History of Mexico City

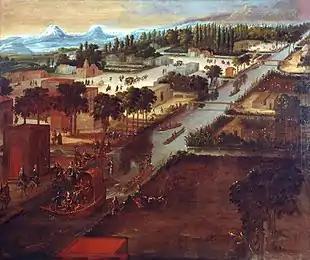
The viceroy's walk in the Canal de la Viga, by Pedro Villegas in 1706. Museo Soumaya. This is the oldest known representation of the Canal de la Viga and the chinampas.

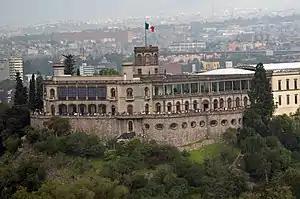
Chapultepec Castle, built between 1783 and 1864. Built during the Viceroyalty as a summer house-castle for the Viceroy, it was also the official residence of Emperor Maximilian I of Mexico (1864-1867) and the country's presidents between 1884 and 1935.

With Tenochtitlan in ruins, the victorious Cortés first settled himself in Coyoacán on the lake shore at the southern edge of Lake Texcoco. He created the ayuntamiento or town council of the Spanish capital there, so that he could choose where the city would finally be. No one but Cortés wanted to rebuild the Aztec site. Most of the other conquistadors wanted the new city to be closer to the mountains, pastures and groves they would need for supplies, for example in Tacuba or in Coyoacán. Some accounts state that the Aztec islet was chosen because its location was strategic, allowing for rapid communication by boat to communities on the shorelines. However, the decision was Cortés's alone. According to , Cortés's reason was cultural. Leaving the site as it was would leave a memory of what was and would perhaps allow for a rival city to emerge. So the site was chosen so that all remains of the old empire could be erased. Major flooding in the early seventeenth century, however, raised again the question of where the capital should be located, with elite property owners facing losses if the capital were moved.